Broadus Edwards House

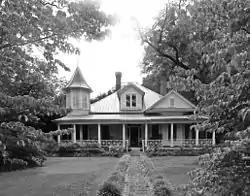
Broadus Edwards House, August 2012

Broadus Edwards House, also known as the Paul Garber House, is a historic home located at Batesburg-Leesville, Lexington County, South Carolina. It was built in 1905, and is a -story, Queen Anne style weatherboard residence set on a brick foundation. It has a two-story turret under a tent roof and a bay surmounted by a pedimented cross gable. The house was built by Broadus Edwards, prominent Batesburg merchant, mortician, and town councilman.